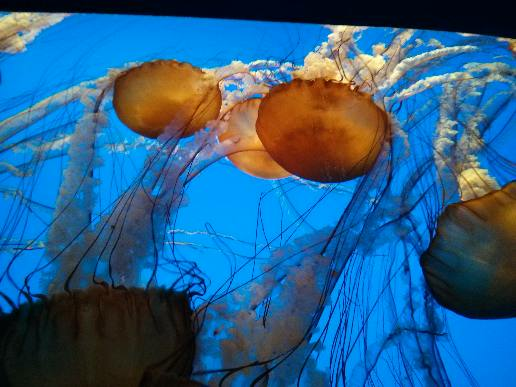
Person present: No